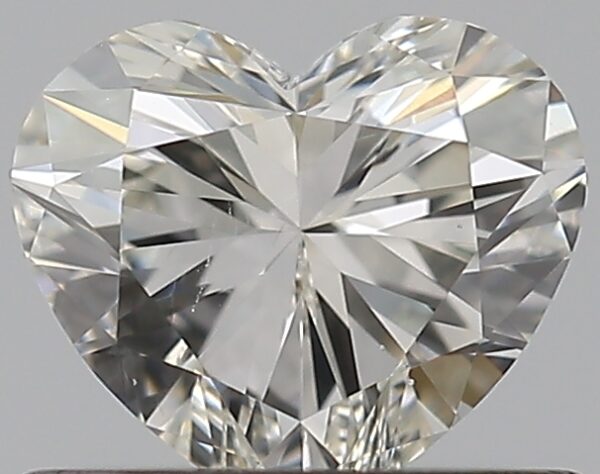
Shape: heart
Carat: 0.5
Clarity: VS2
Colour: J
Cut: VG
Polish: EX
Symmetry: VG
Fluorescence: ST
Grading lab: GIA
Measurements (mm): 4.94 x 5.58 x 3.26